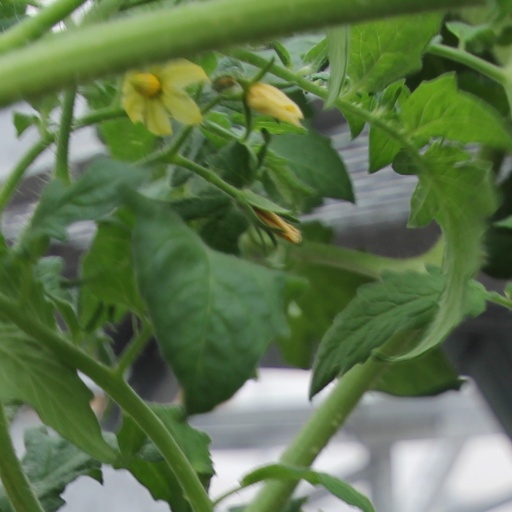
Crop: tomato